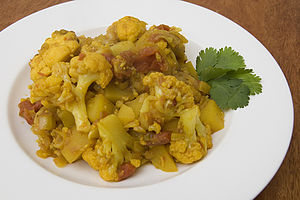
Alu Gobhi
Alu gobhi
Alu Gobhi er en nordindisk og pakistansk ret med kartofler, blomkål og sydasiatiske grøntsager. Den er gul pga. krydderiet Gurkemeje.